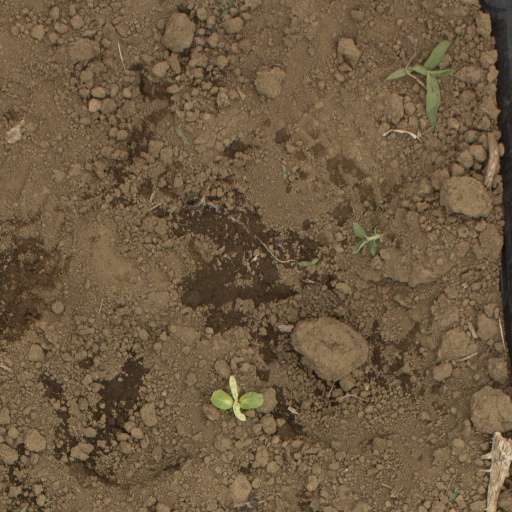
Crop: Jerusalem artichoke